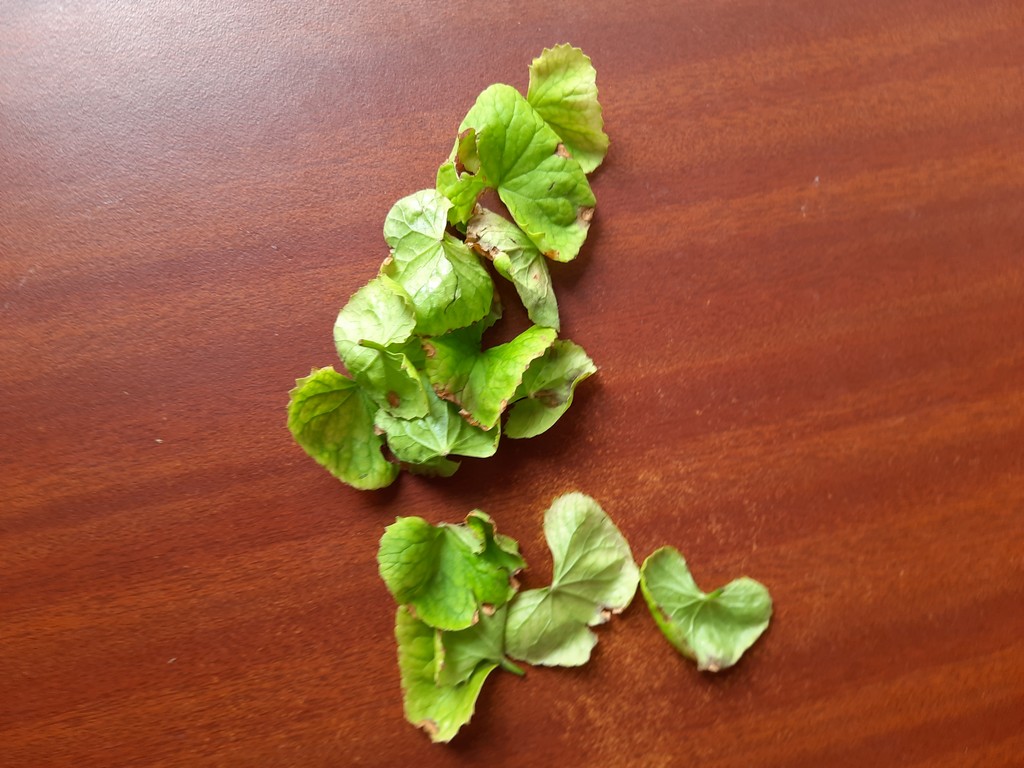
Label: Unhealthy